American Pharoah

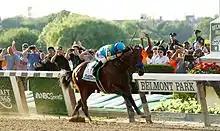
American Pharoah won the Belmont Stakes to become the 12th winner of the US Triple Crown.

Of the victory, Baffert said, "This little horse deserves it. There's something about this horse that he just brought it every time. He's a joy to be around." In a post-race interview, Zayat said that the colt's racing schedule for the remainder of the year would be decided by Baffert, and that the needs of the horse would come first. He also acknowledged the need for horse racing to have "stars" and for them to race as long as they could. Though American Pharoah's stud rights had been sold with plans to retire the horse at the end of 2015, Zayat expressed hope that the horse would continue racing as long as he was healthy and "has it in him". His winning time of 2:26.65 was the sixth-fastest in Belmont history, the second-fastest for a Triple Crown winner, and his closing quarter-mile was run in 24.32 seconds, which was over a half-second faster than Secretariat's final quarter-mile time of 25.00 when the 1973 winner set a world record and won by 31 lengths.